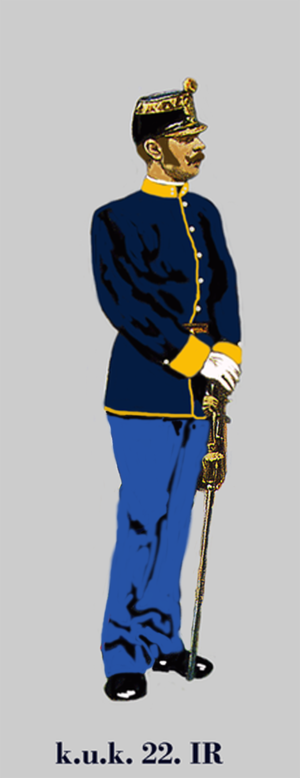
Sous-lieutenant d'infanterie Autriche-Hongroise (k.u.k.). 22e régiment d'infanterie allemande en parade 1914 Egalisierung: Kaisergelb - Knöpfe: silber Unit identification color: yellow - buttons: silver Coleur d'identification du régiment: jaune - boutons: d'argent